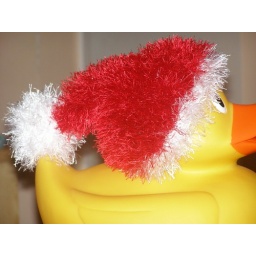
Giant duck in santa hat closeup